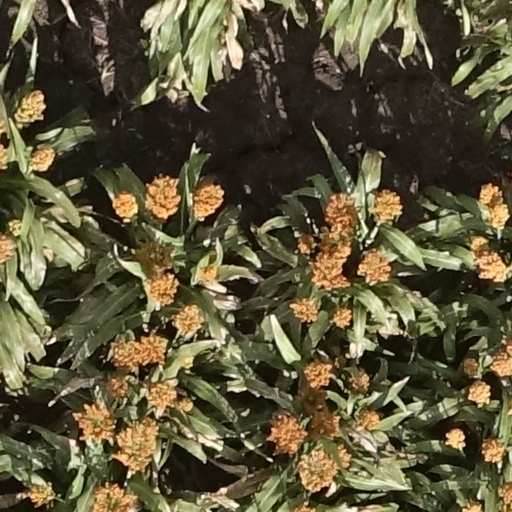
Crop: sorghum